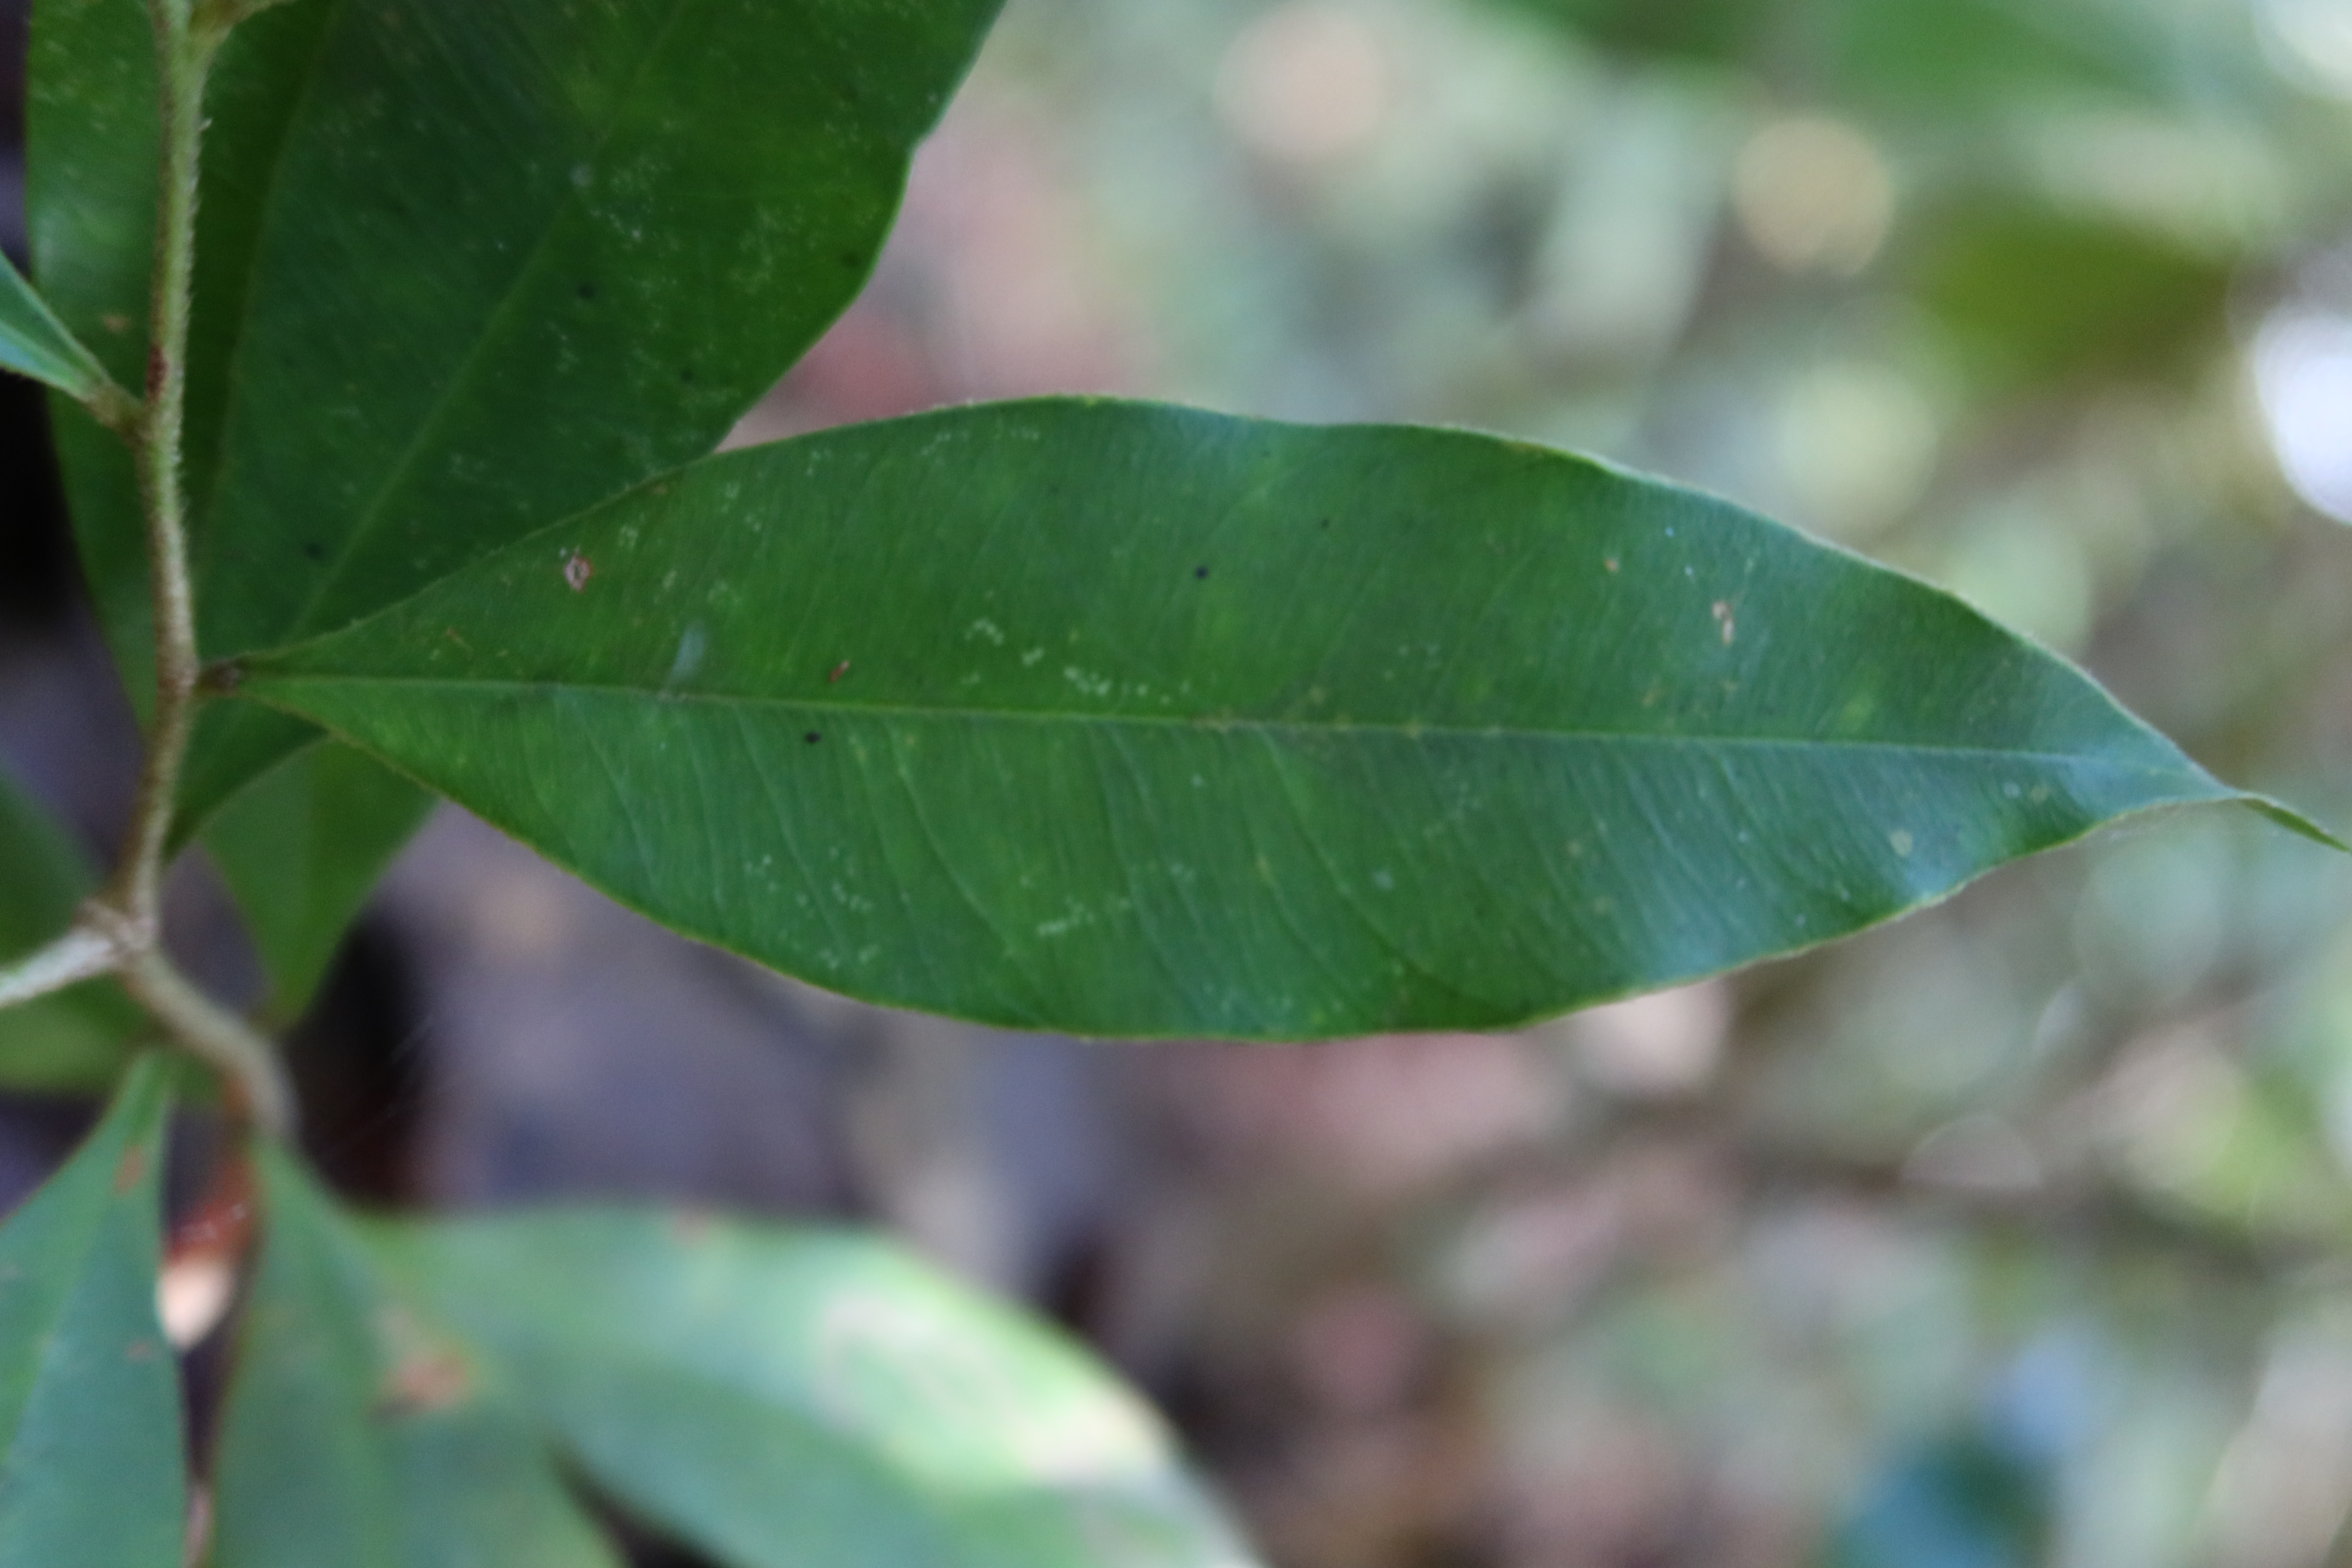
Label: Brown spots